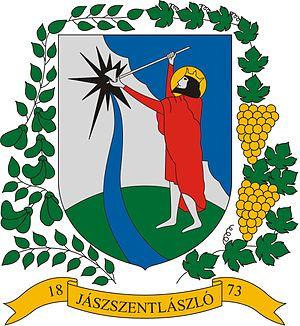
Jászszentlászló est un village et une commune du comitat de Bács-Kiskun en Hongrie.